Life Is Not a Waiting Room

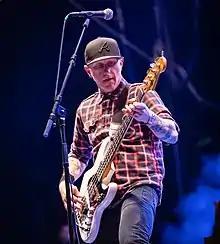
Frontman Buddy Nielsen felt that Jason Black "(pictured)" provided the band with more intricate basslines, something they did not have previously.

Musically, "Life Is Not a Waiting Room" has been classed as post-hardcore and metalcore, drawing comparison to Further Seems Forever. While the making-of "Still Searching" saw McTernan offer little input, as the songs were largely done in Zablocki's basement, he was present throughout the writing sessions for "Life Is Not a Waiting Room". Upon hearing a guitar riff that he felt show potential, McTernan would leave the room and let the band write a song around it. After returning, McTernan would steer the song in a particular direction so that they could deem it completed. Nielsen mentioned that McTernan helped to "try and change things up" within the verse–chorus–verse structure. The album featured some of the band's heaviest and slowest songs. Nielsen said this was an intentional inclusion: "We always try to balance [between having heavy and catchy songs on] it as best as we can." However, he found difficulty in it: "The hardest part is trying to find the best mix of what you wanna do and what you think Senses Fail are."